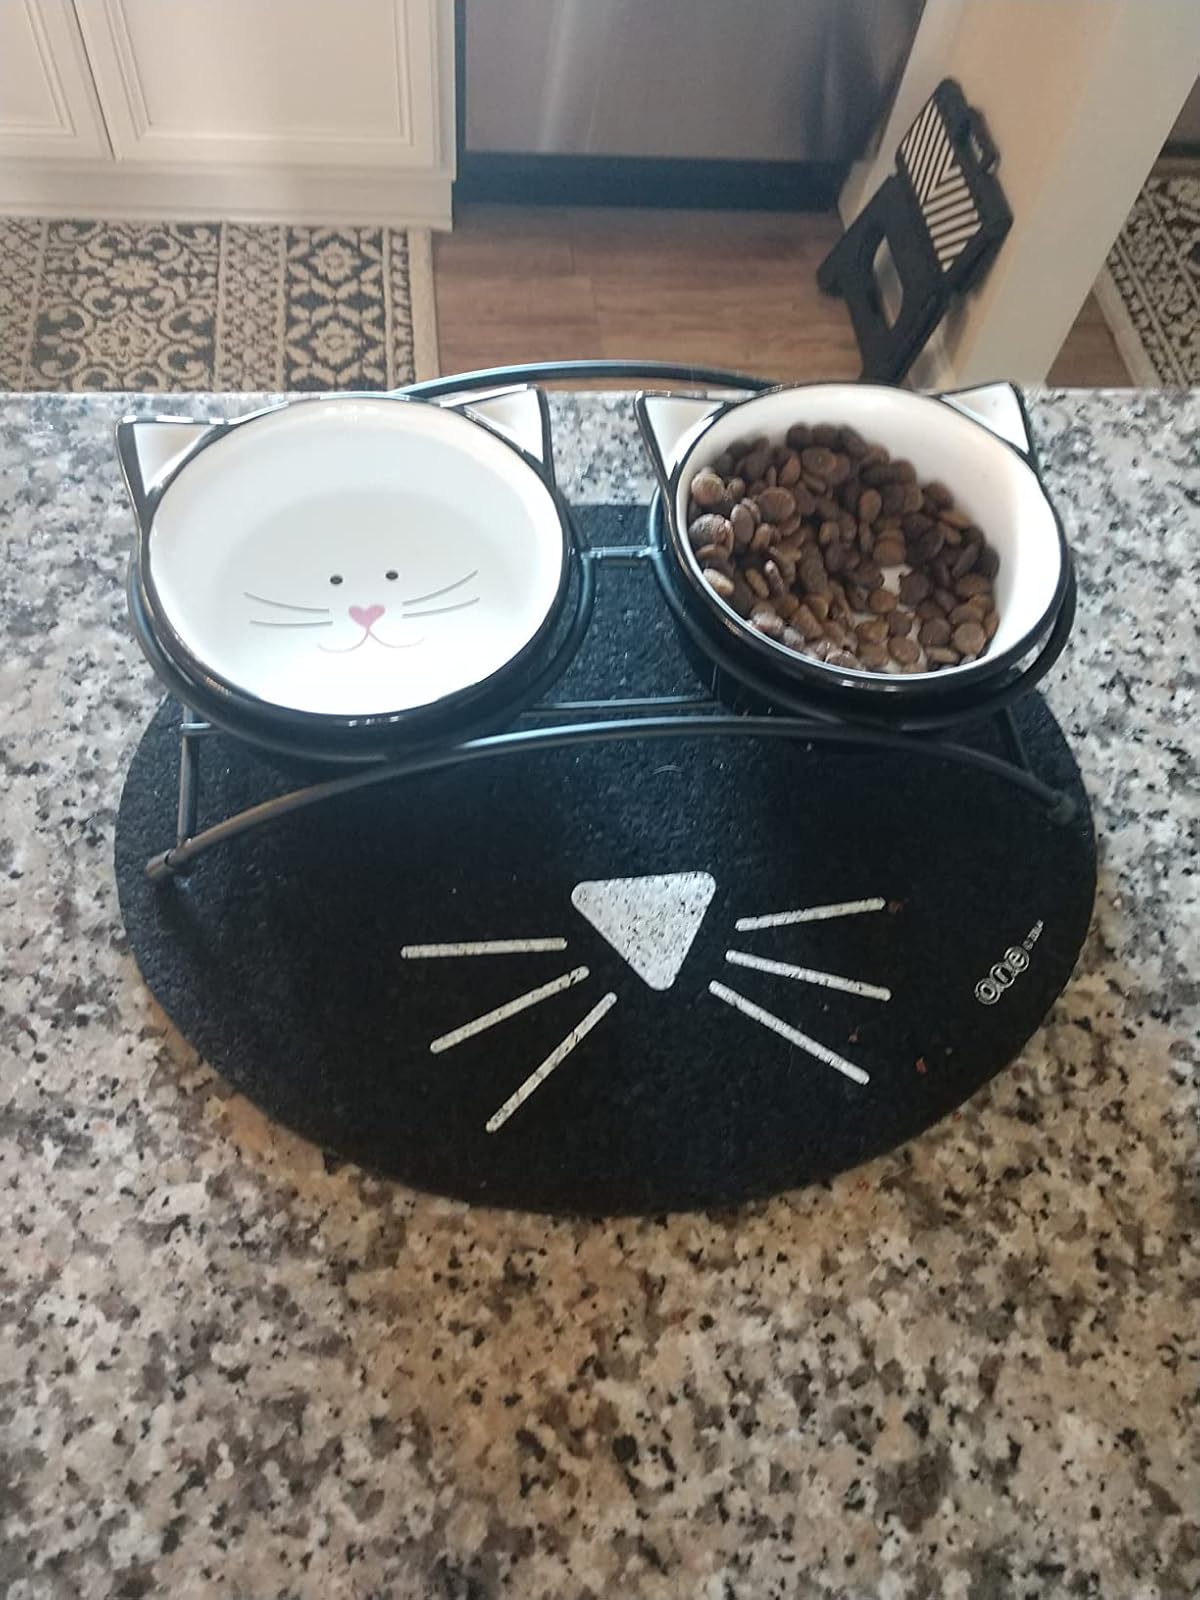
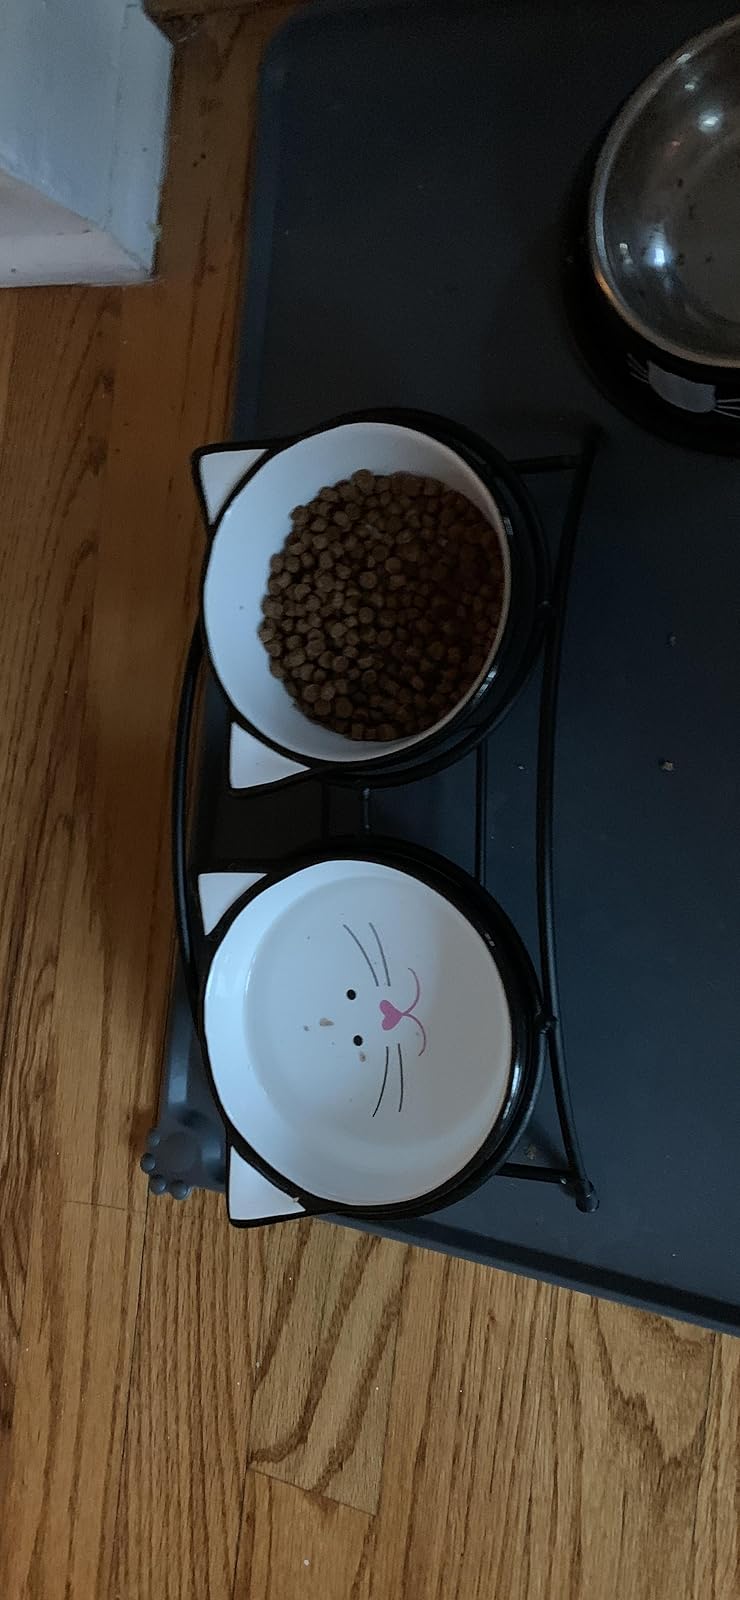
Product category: items_bowl
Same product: yes